Counter-Enlightenment

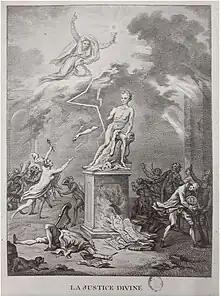
Divine Justice smites Jean-Baptiste Pigalle's statue of Voltaire. Anonymous, 1773

The Counter-Enlightenment refers to a loose collection of intellectual stances that arose during the European Enlightenment in opposition to its mainstream attitudes and ideals. The Counter-Enlightenment is generally seen to have continued from the 18th century into the early 19th century, especially with the rise of Romanticism. Its thinkers did not necessarily agree to a set of counter-doctrines but instead each challenged specific elements of Enlightenment thinking, such as the belief in progress, the rationality of all humans, liberal democracy, and the increasing secularisation of European society.